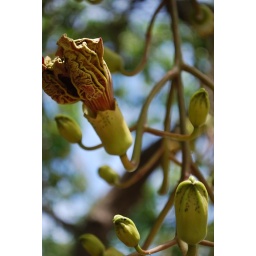
Weird fleshy pod flower things hanging from this enormous tree in Newfarm park